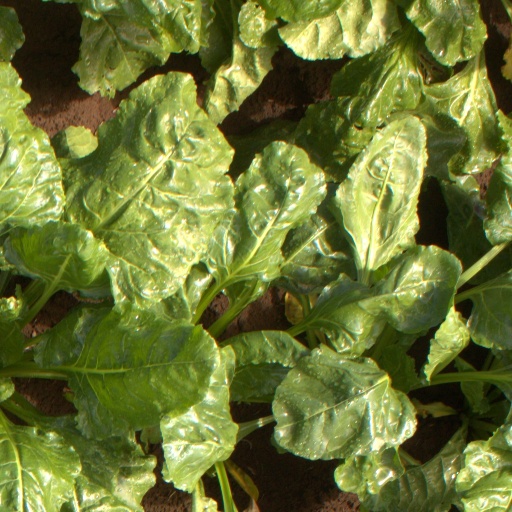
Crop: sugar beet